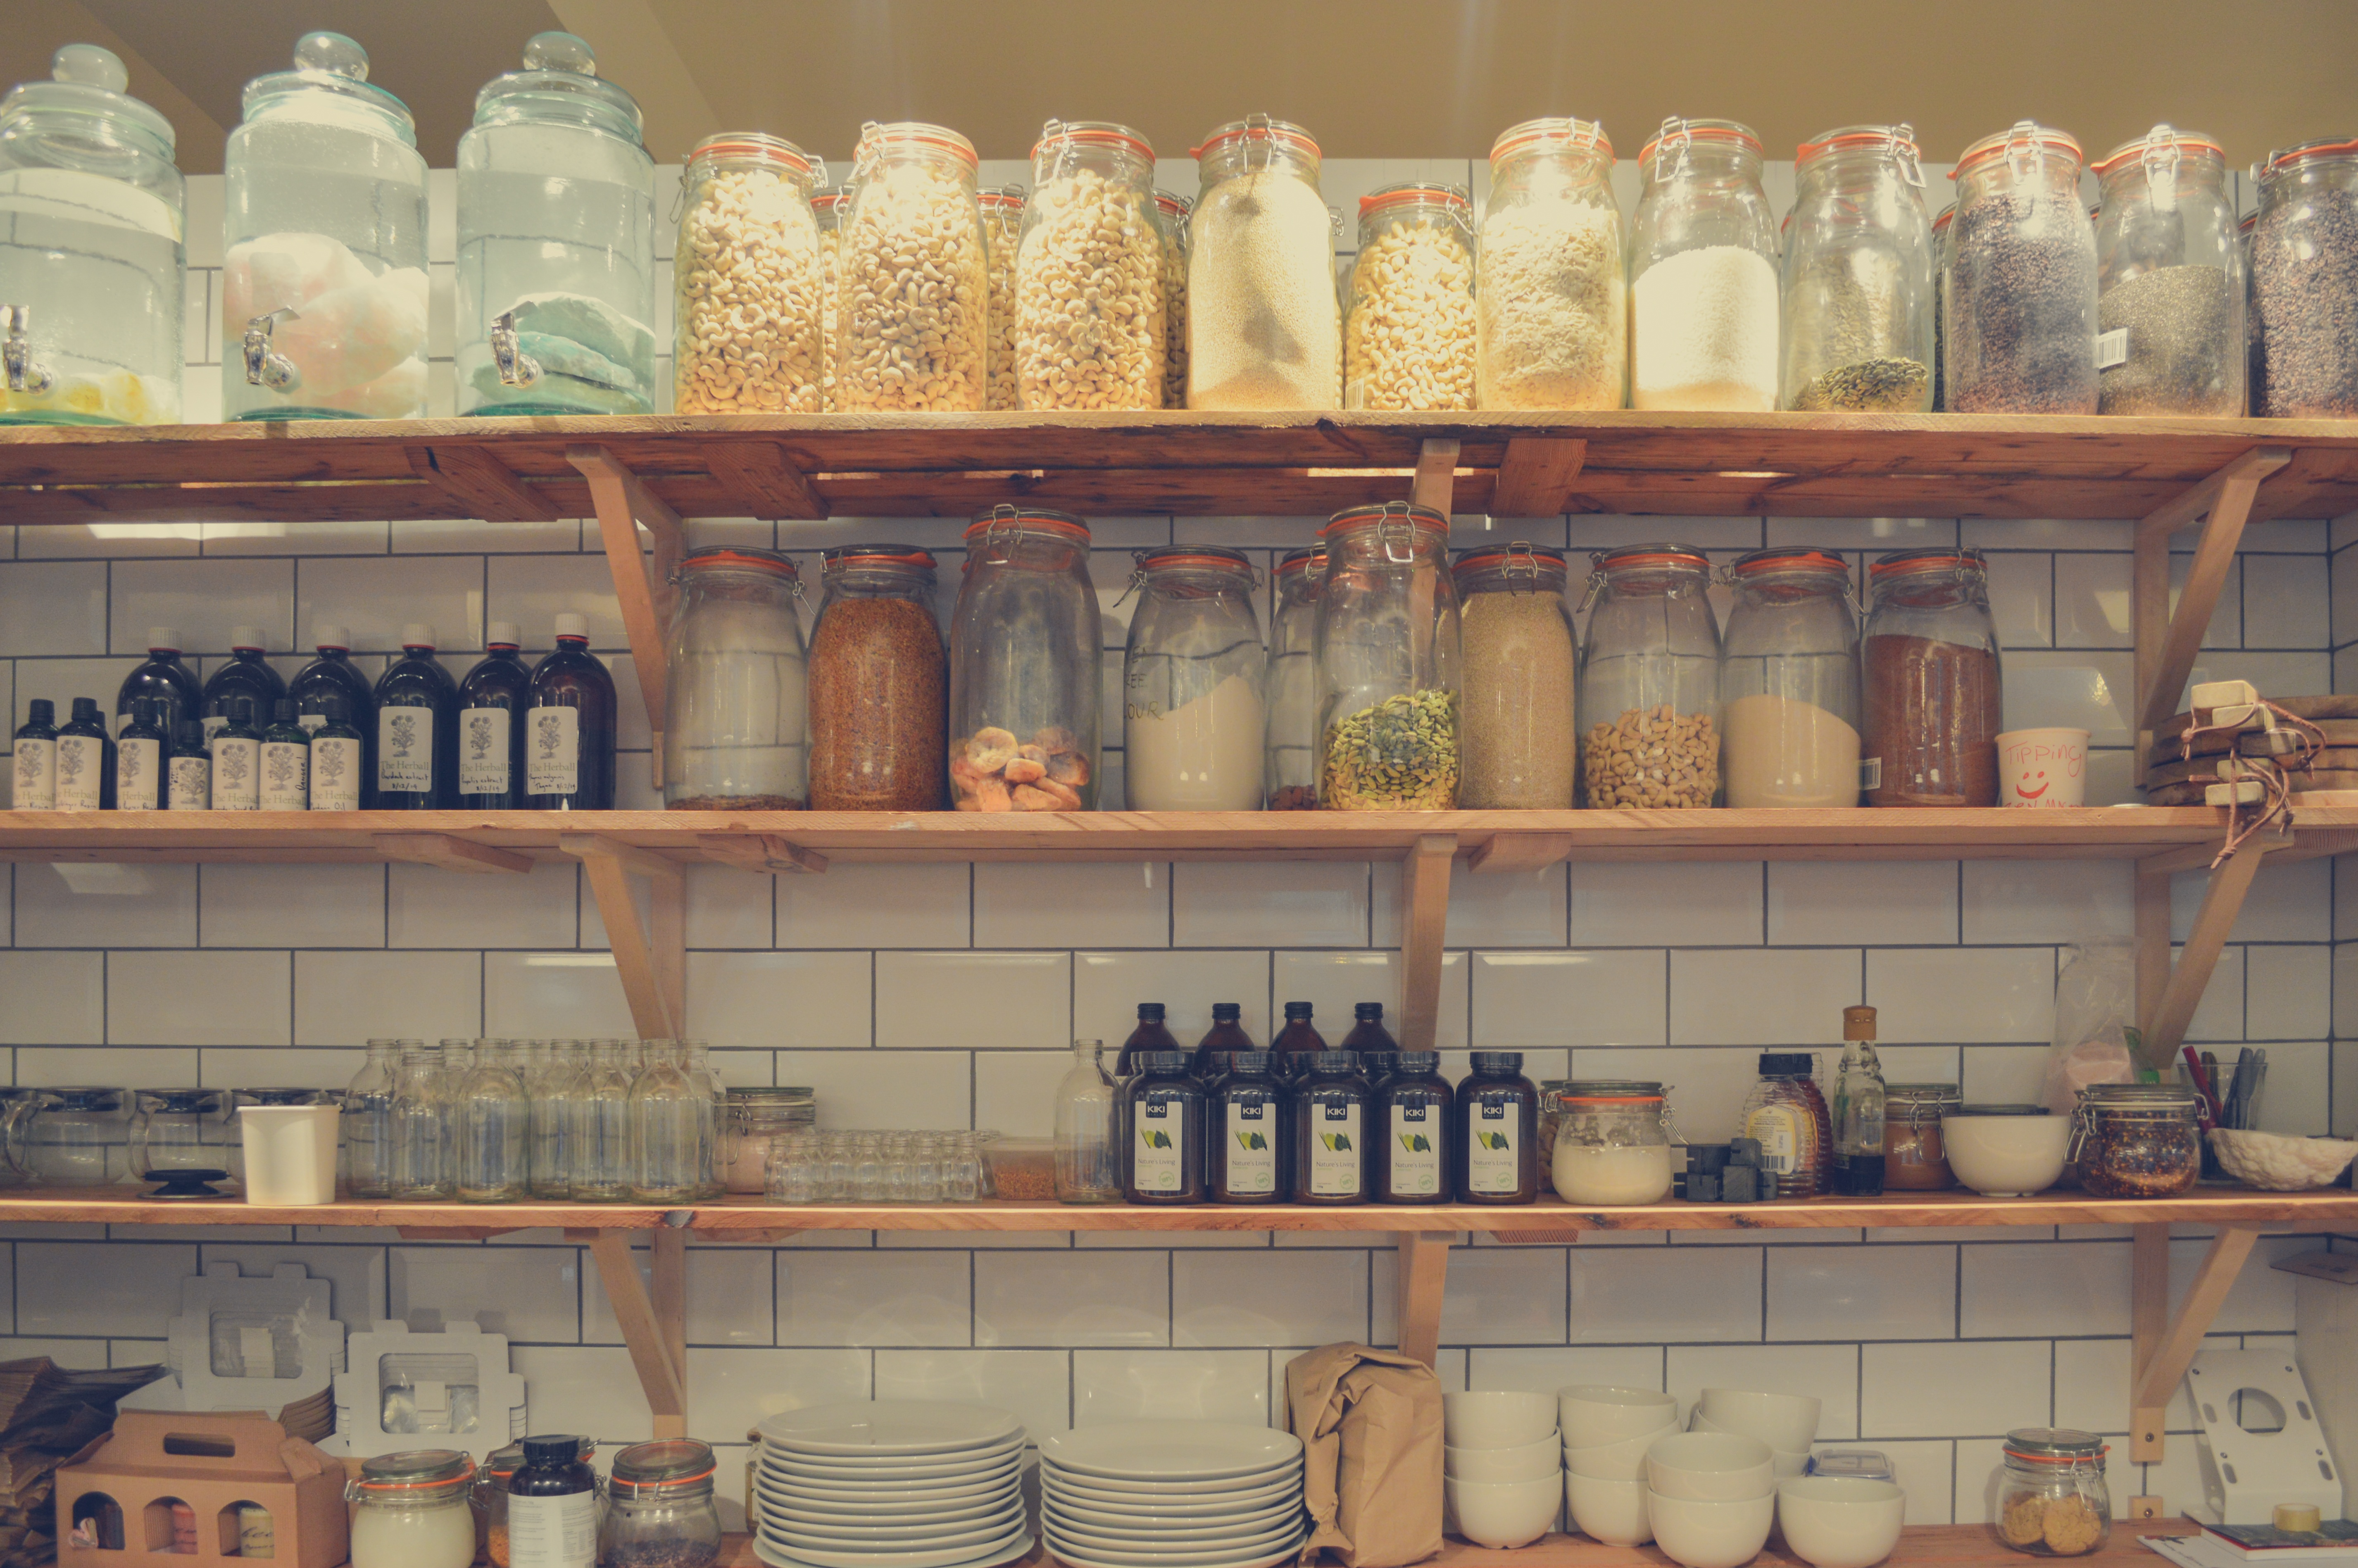
group, people, wood, jar, store, meal, food, shelf, market, industry, rack, medicine, bakery, abundance, storage, interior design, cabinet, science, container, shelves, footwear, culture, choice, window covering